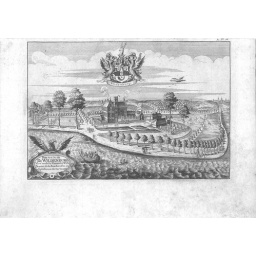
Panoramisch zicht op een kasteel in Wildenburg, omringd door landerijen. Bovenaan: het wapenschild van Wildenburg.